Hisaab Khoon Ka

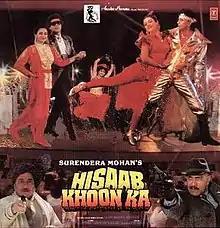
VCD Cover

Hisaab Khoon Ka is a 1989 Indian Hindi-language film directed by Surendra Mohan, starring Mithun Chakraborty, Raj Babbar, Poonam Dhillon, and Mandakini in lead roles.